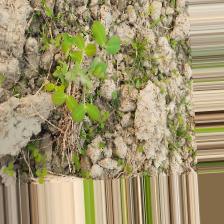
Label: Lentil Rust